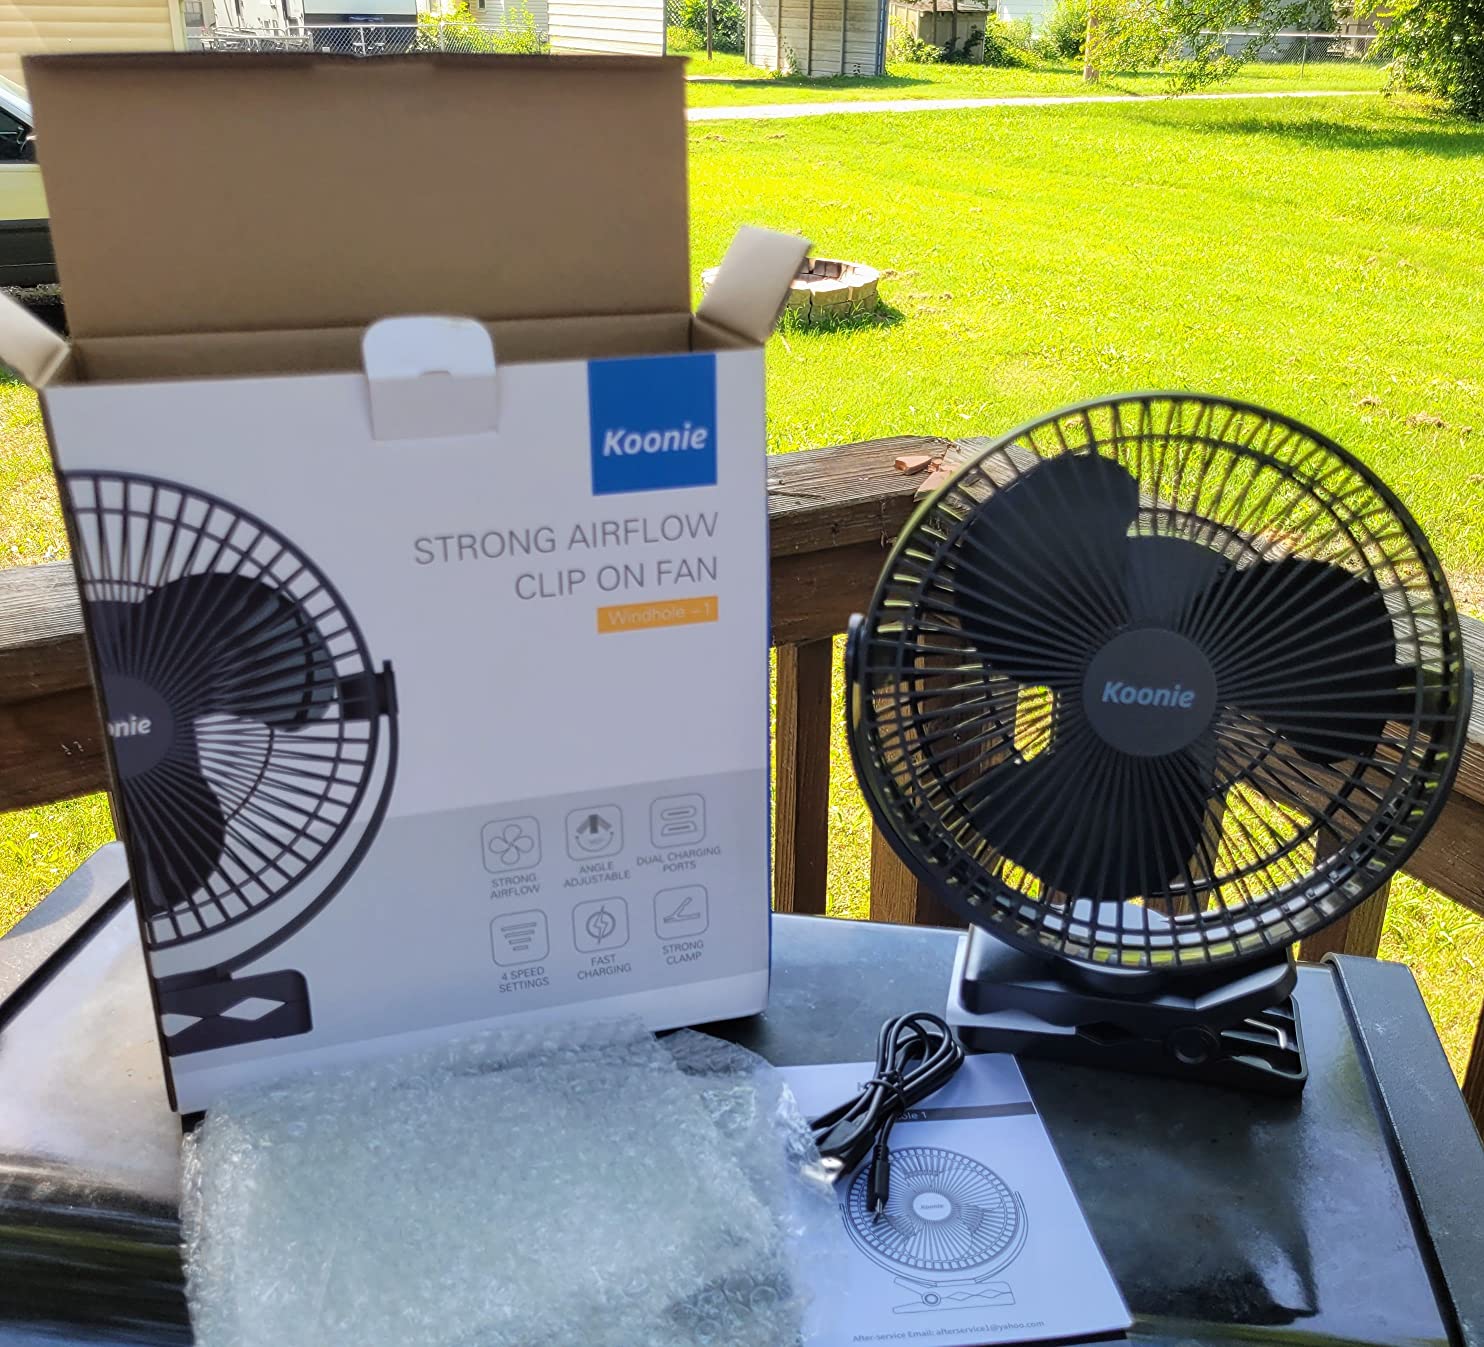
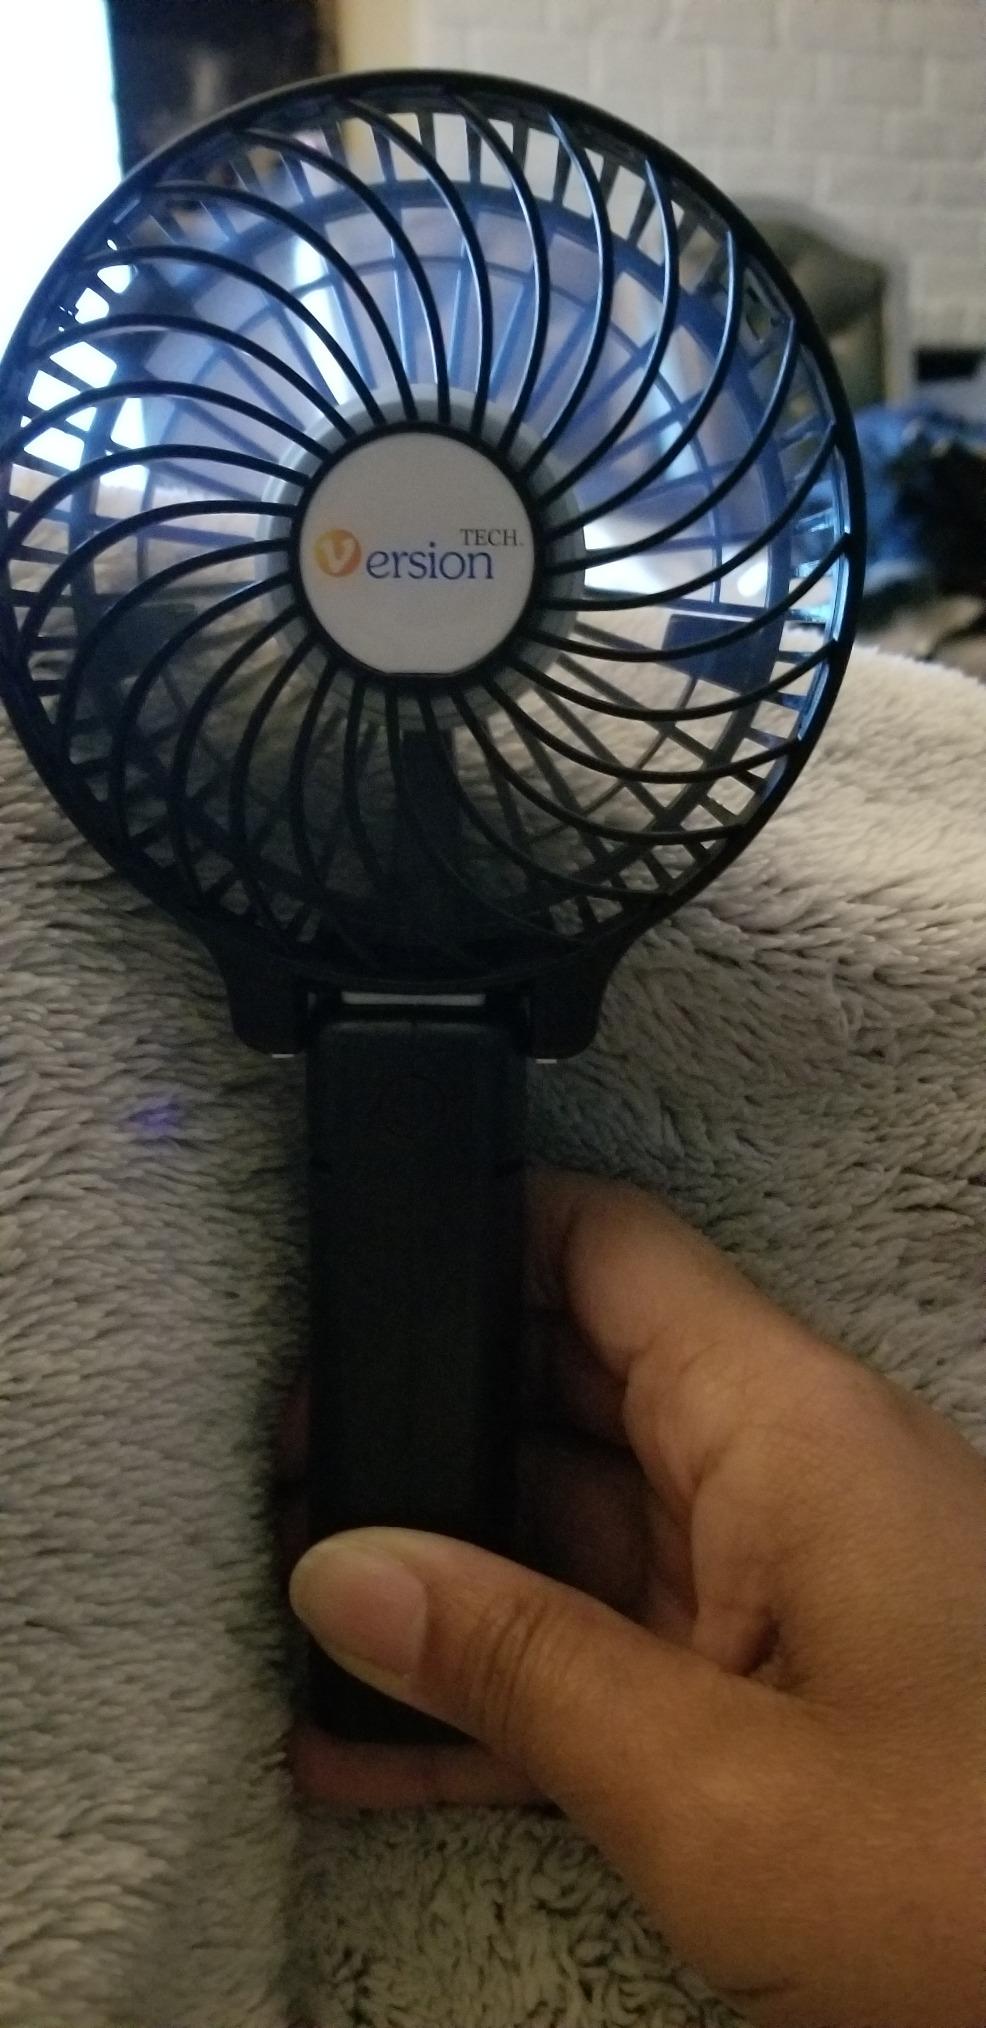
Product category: fan
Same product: no